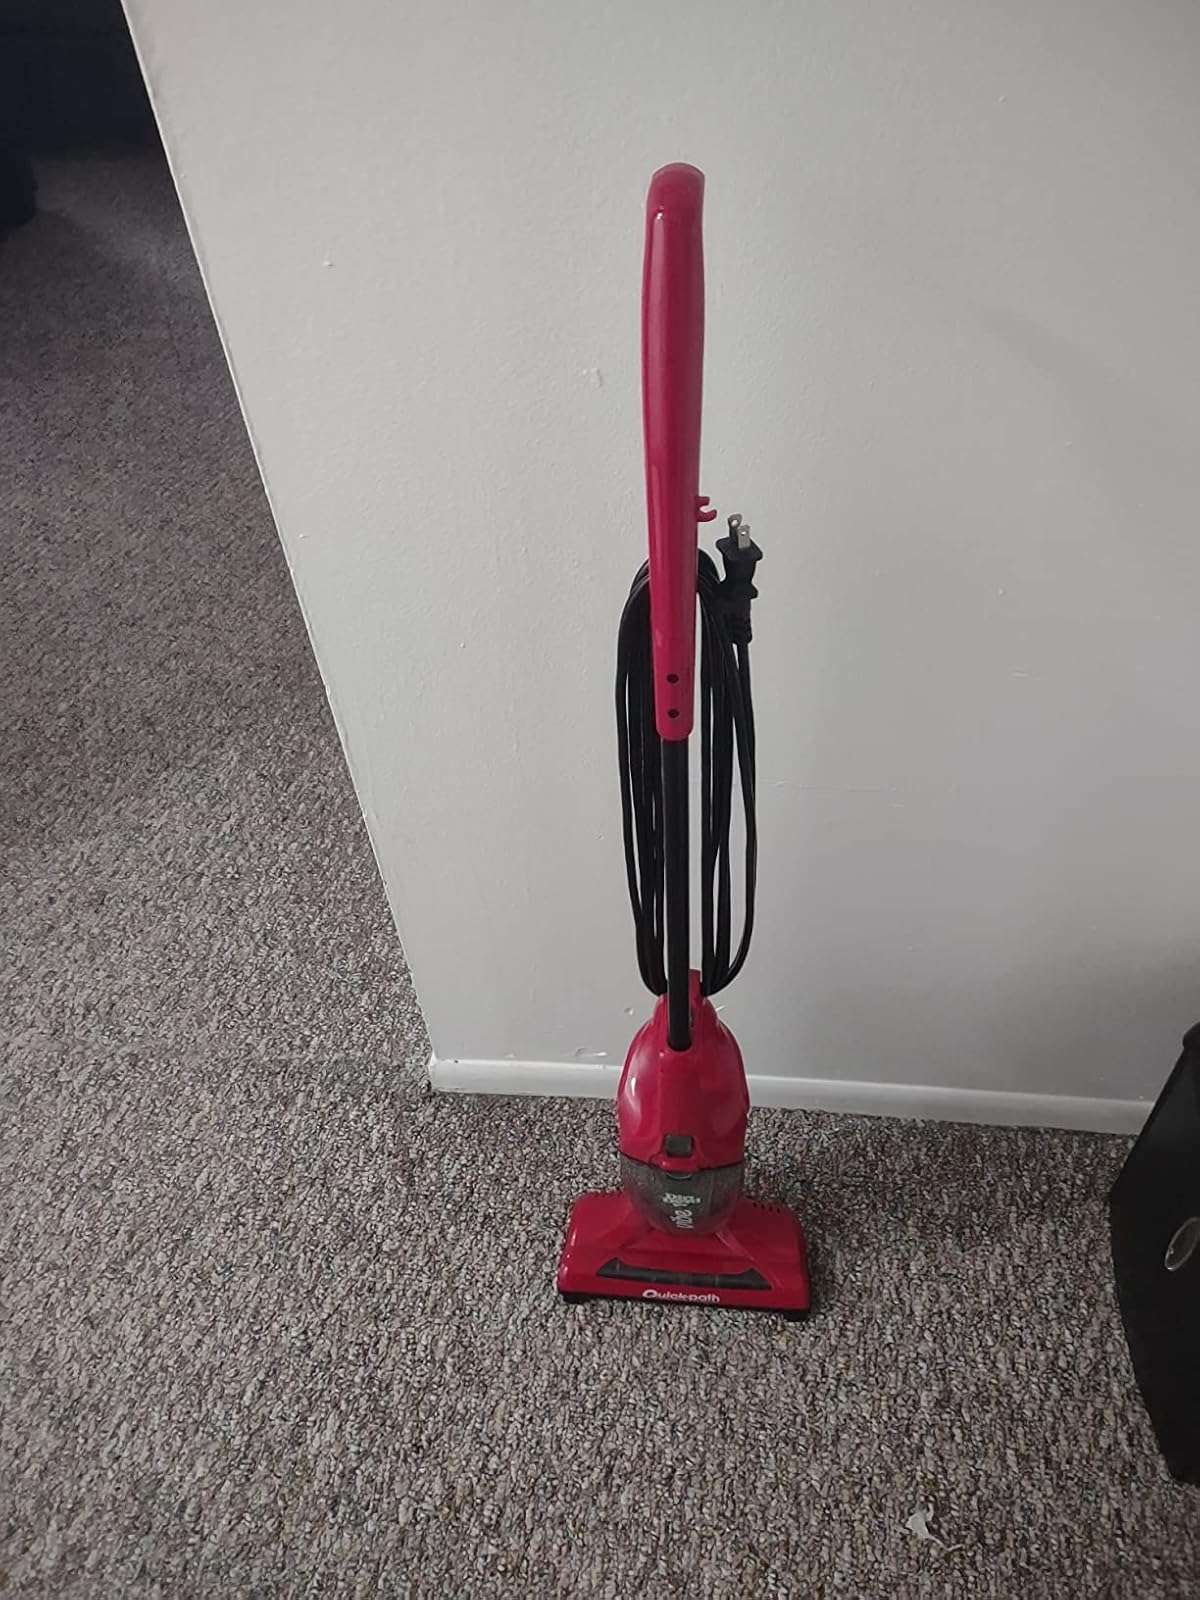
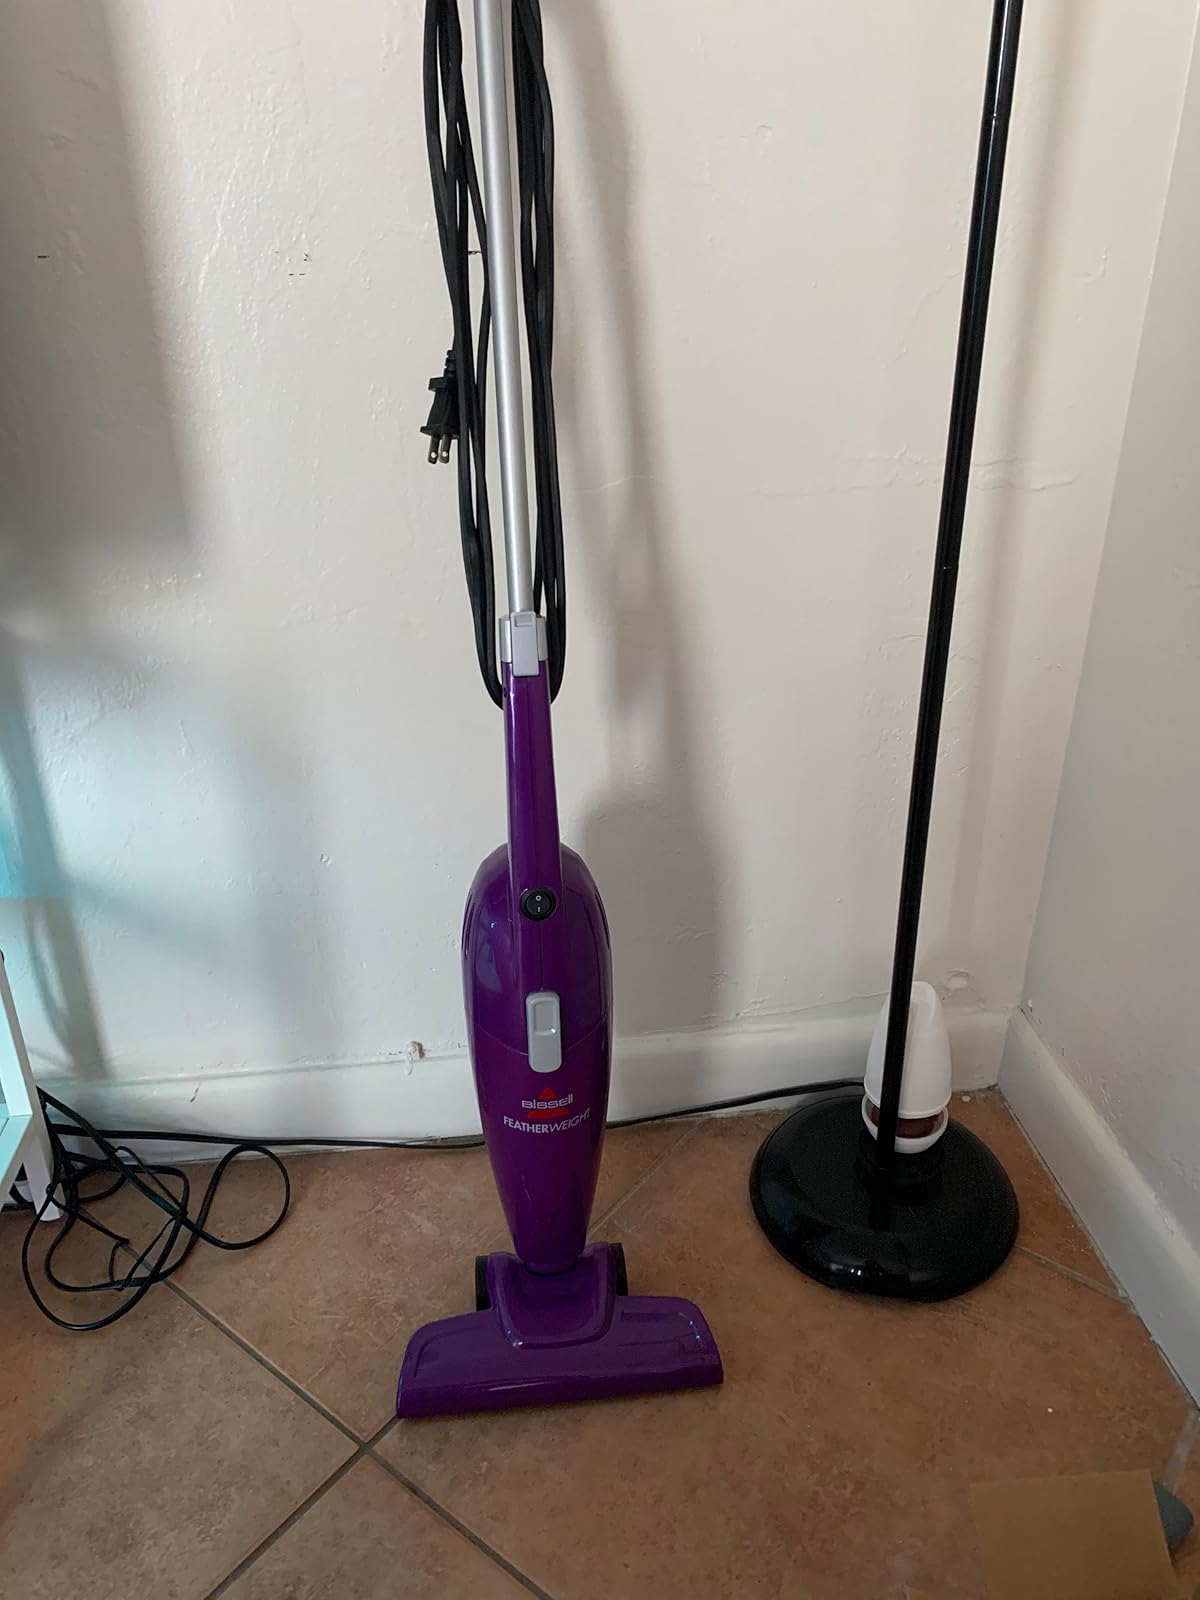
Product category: items_vacuum
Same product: no